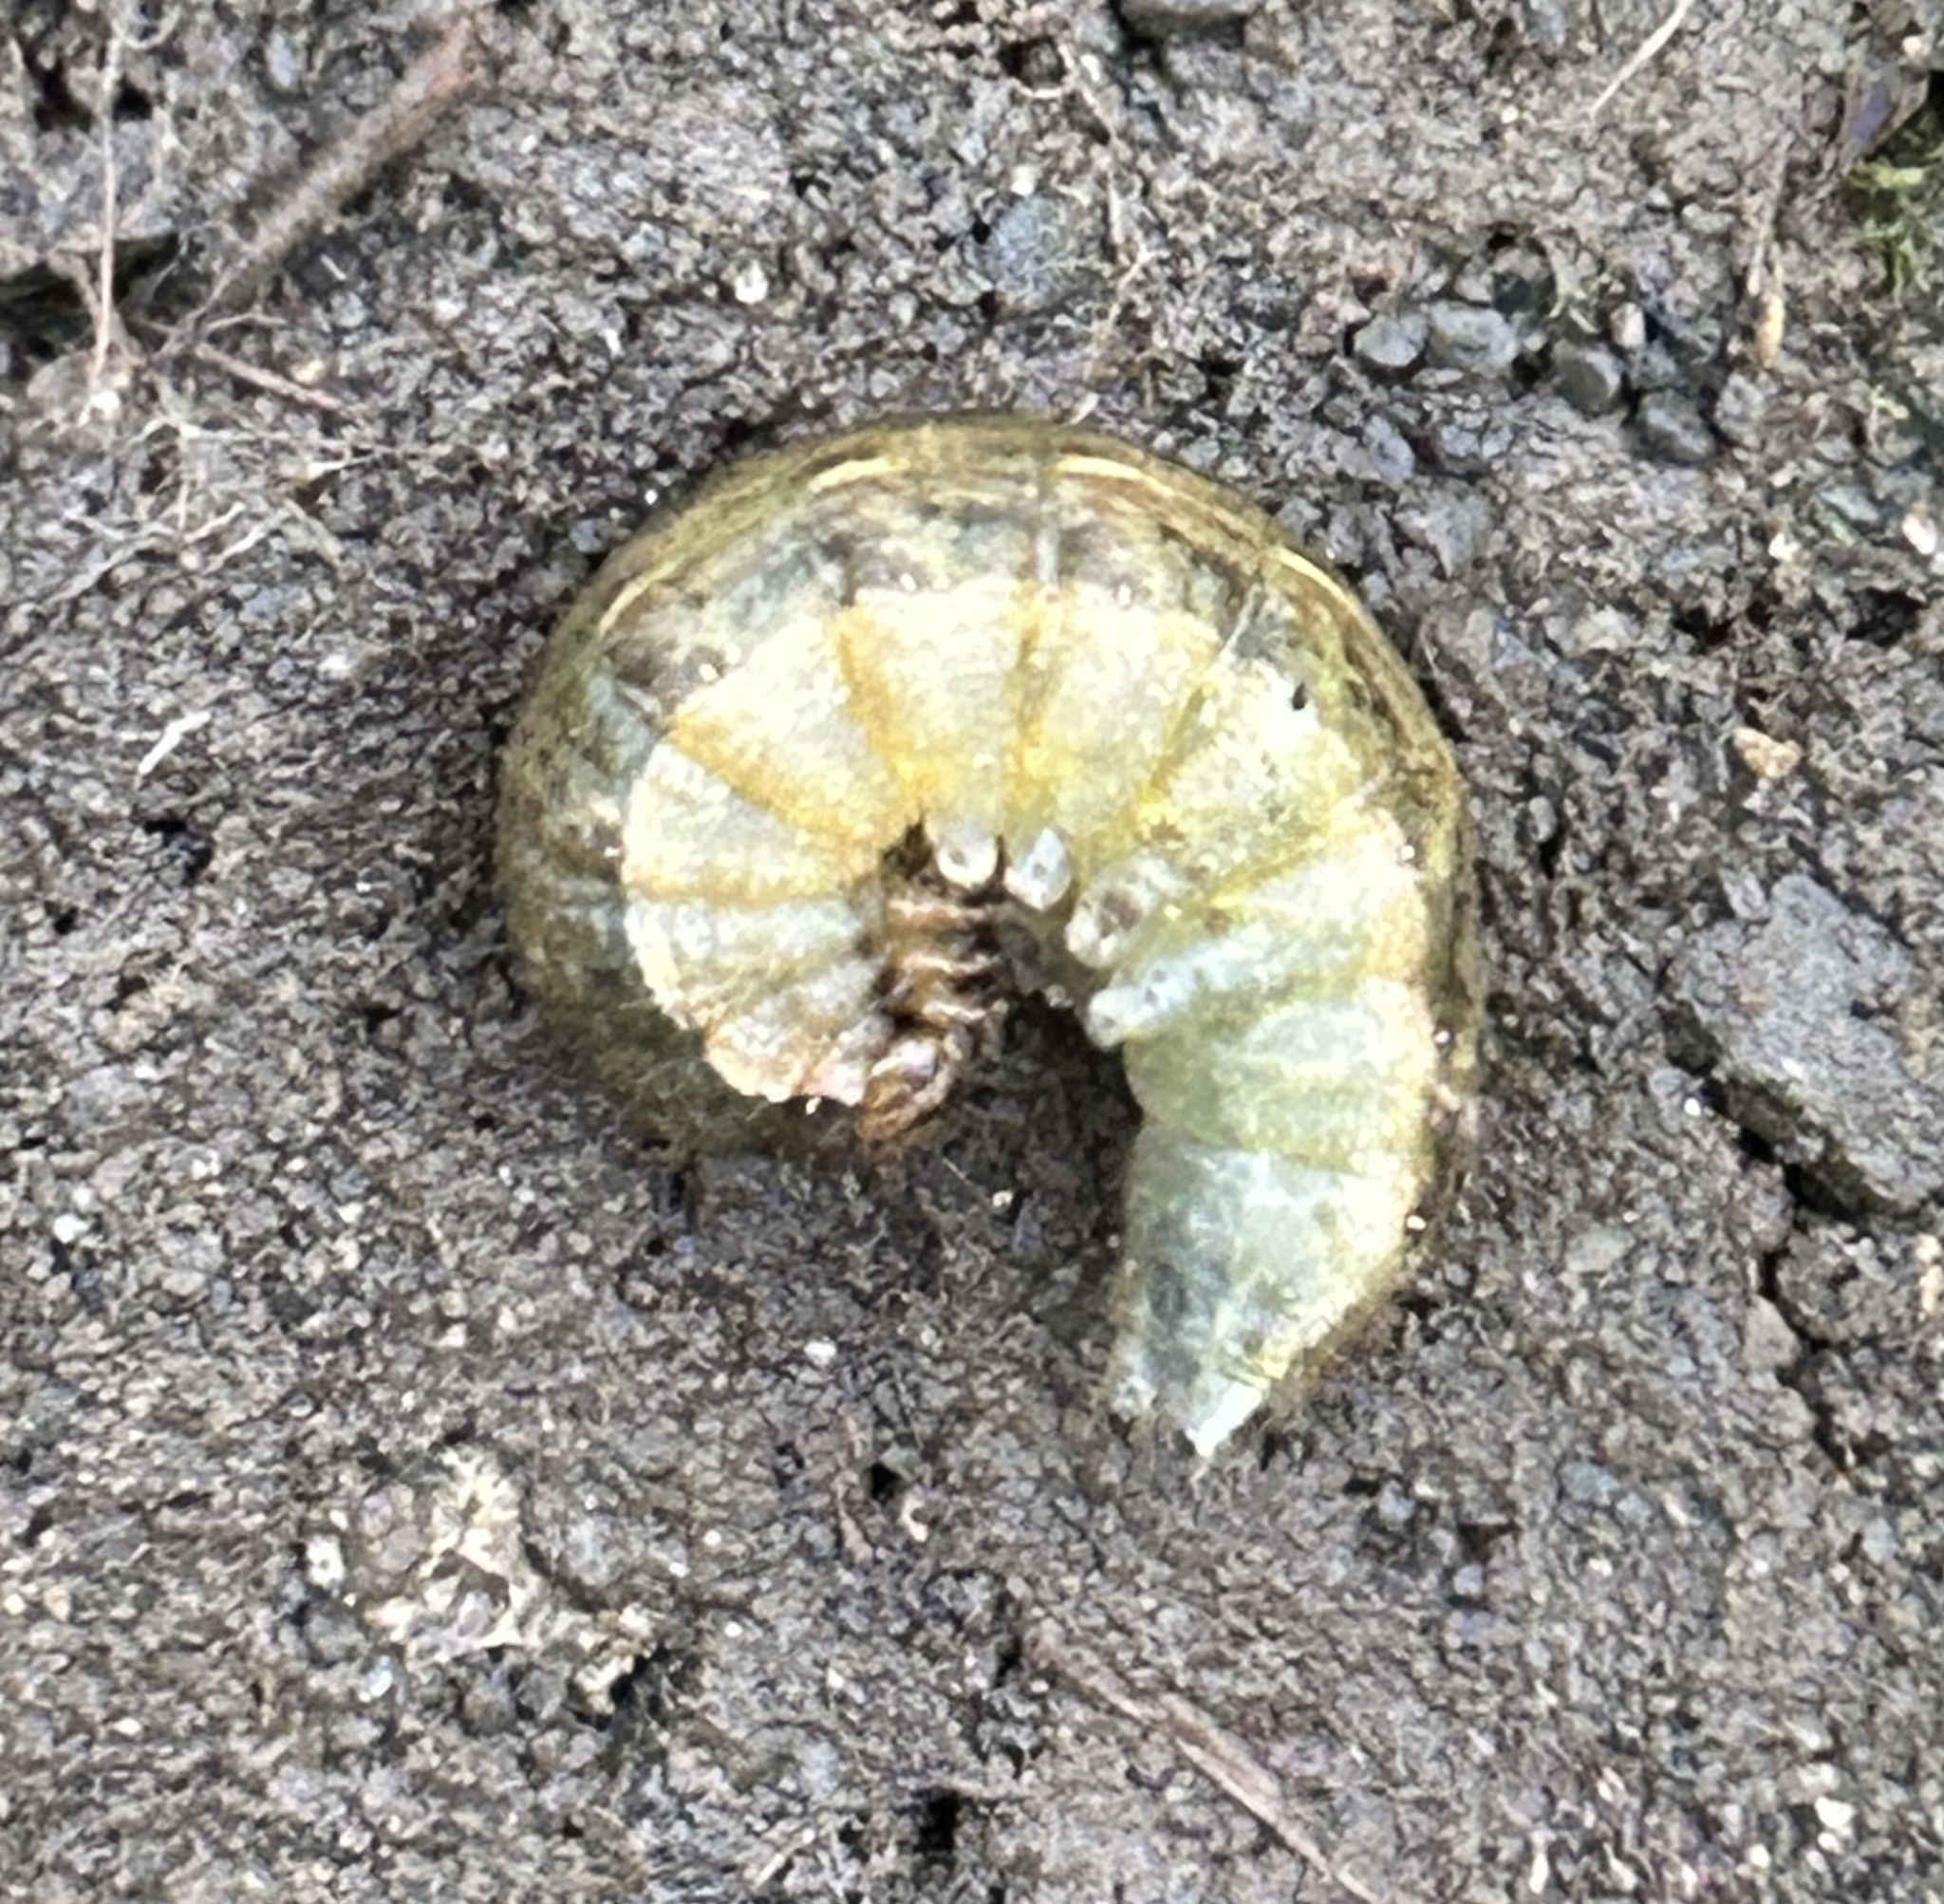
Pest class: cutworms